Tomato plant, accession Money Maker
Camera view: horizontal (90 deg, fisheye); turntable rotation: 150 degrees
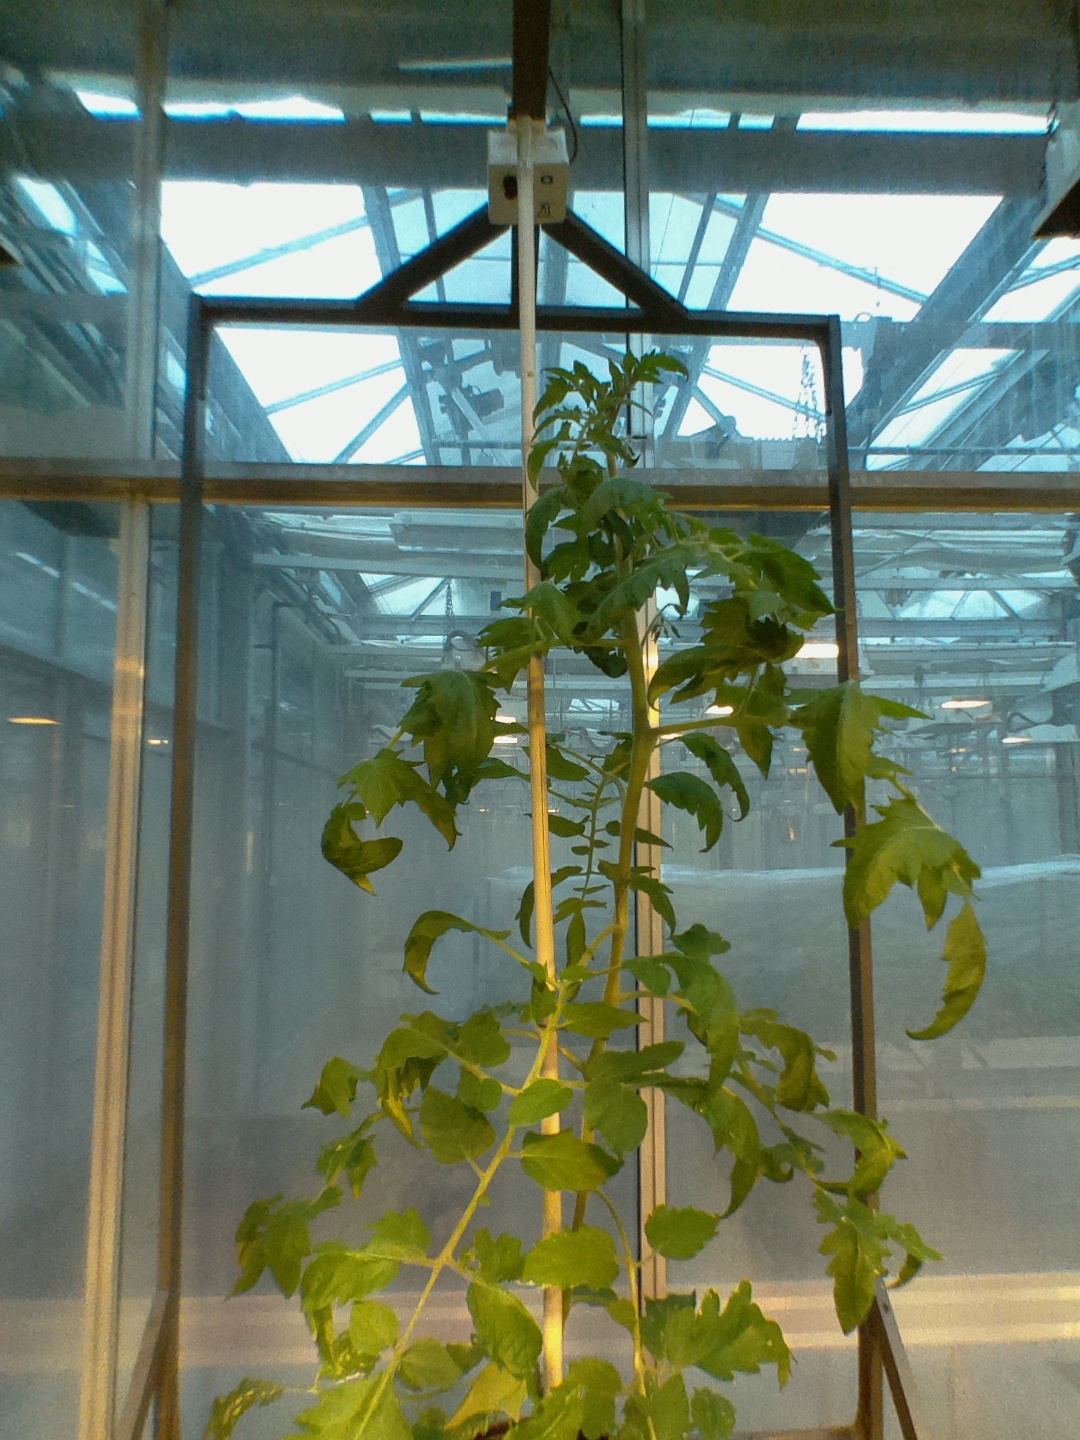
BBCH growth stage 60: First flowers open